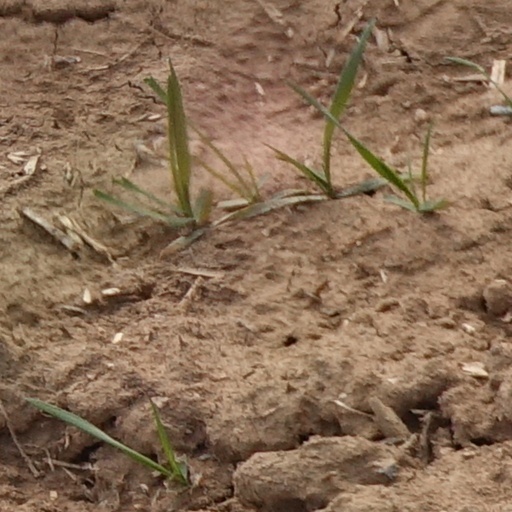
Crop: wheat